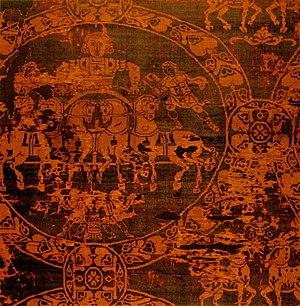
Quadrige, Samit façonné, soies polychromes , IXe siècle, Paris, musée national du Moyen Âge